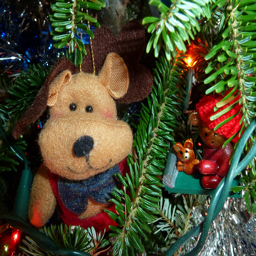
A closeup of a dog ornament on a Christmas tree.
A stuffed animal sitting in a Christmas tree.
A large bear ornament hangs on the Christmas tree.
A moose like ornament is peeking out of a holiday tree alongside smaller painted ornaments.
A group of toy animals are in a tree.